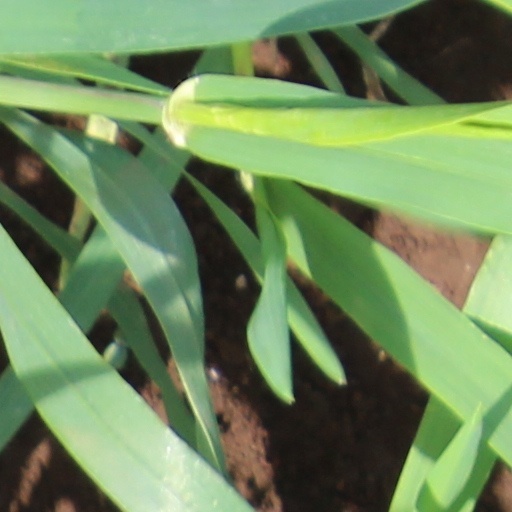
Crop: wheat